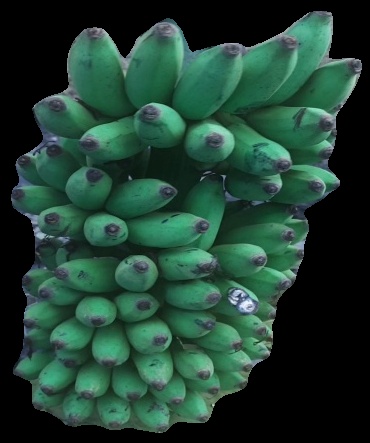
Variety: elakki-bale
Grade: grade2